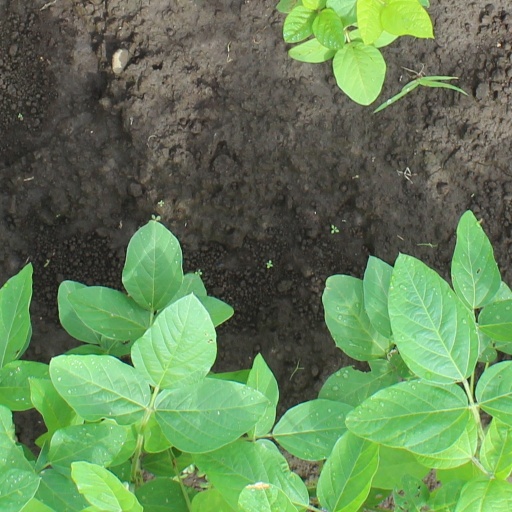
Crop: soybean